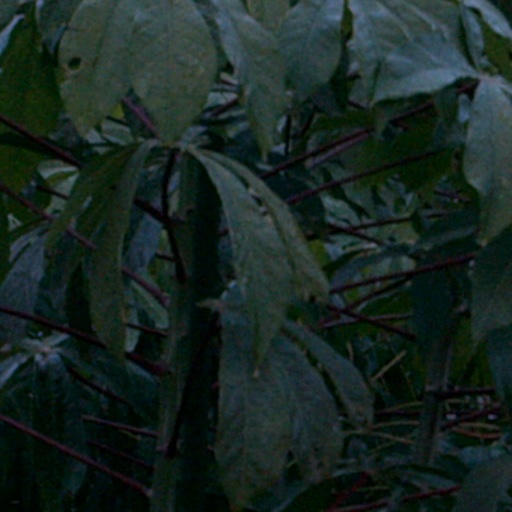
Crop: cassava